Yo mimo soy

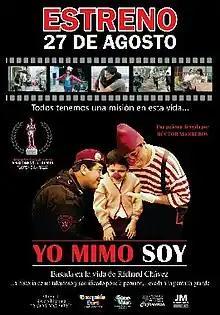
Film poster

Yo mimo soy is a 2014 Peruvian biographical comedy-drama film written and directed by Héctor Marreros. It is based on the autobiographical book by Richard Chávez Vargas, a police non-commissioned officer who alternates his performance in the Emergency Squad with his characterization of the trampoline clown in various activities.